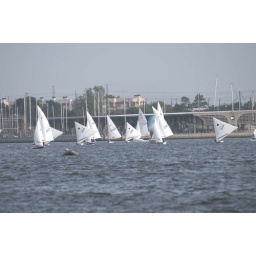
Clear Lake, Texas Wednesday sail boat races in 2005